Southsea Castle

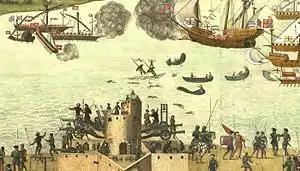
The Cowdray engraving of the castle during the Battle of the Solent, based on an original painting from between 1545–48

The castle was built on the southern end of Portsea Island to protect a deep-water channel running through the Solent to the royal naval base at Portsmouth. Work began in early 1544, under the overall direction of Sir Anthony Knyvett, the Governor of Portsmouth, supported by Richard Cawarden, the Dean of Chichester, and John Chatterton, the captain of the Portsmouth garrison; Thomas Bertie was appointed as the master mason. It is uncertain who designed the castle, although Knyvett described it as being "of his Majesty's own device", which typically indicated that the King had taken a personal role. The design abandoned the earlier use of semi-circular bastions, which could not be fully covered by flanking fire from the supporting walls, and instead used an angular design, forming an early, if imperfect, adoption of the "trace italienne"-style of fortification already in use in Continental Europe.